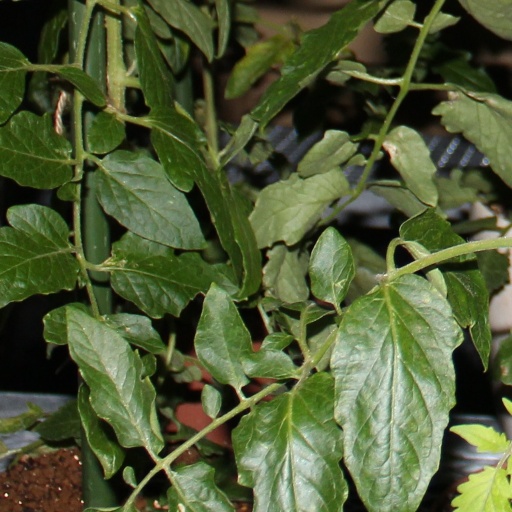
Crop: tomato